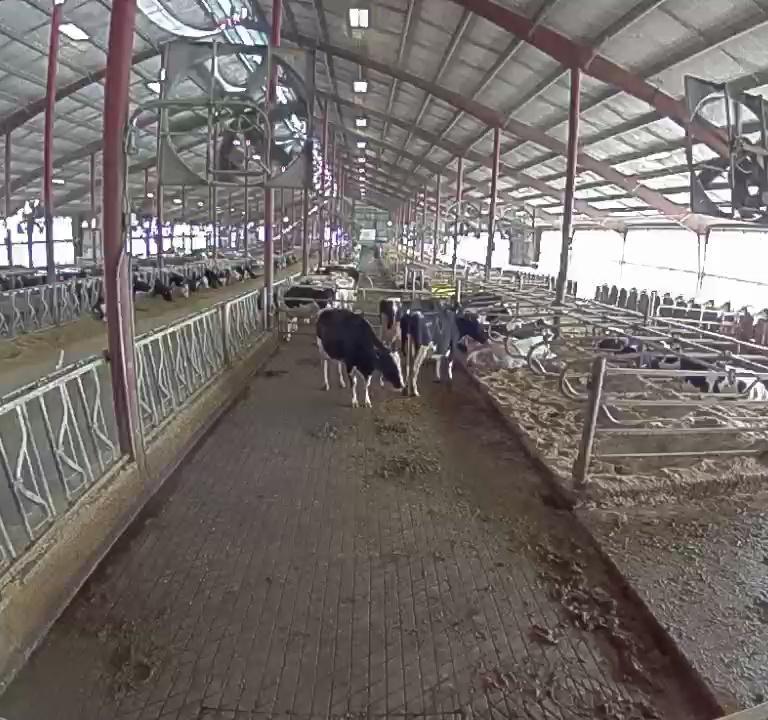
Number of cows: 5